Józef Ignacy Kraszewski

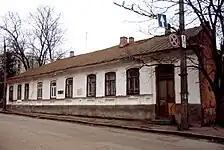
Kraszewski's Zhytomyr house

Józef Ignacy Kraszewski was born in Warsaw on 28 July 1812 to a family of Polish nobility ("szlachta") bearing the Jastrzębiec coat of arms. He was the oldest son of and and had four siblings, including artist Lucjan Kraszewski and writer Kajetan Kraszewski.